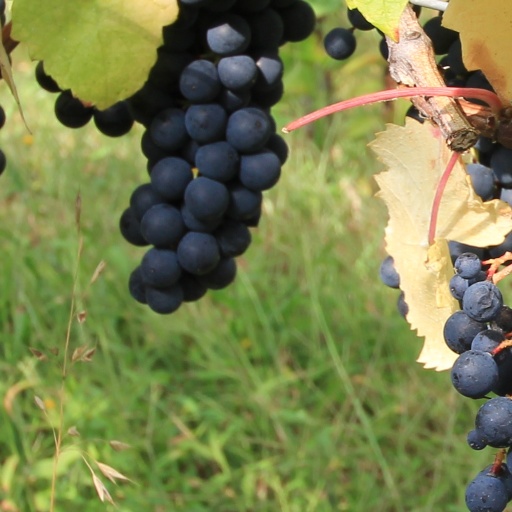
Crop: grape